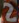
Number: 2